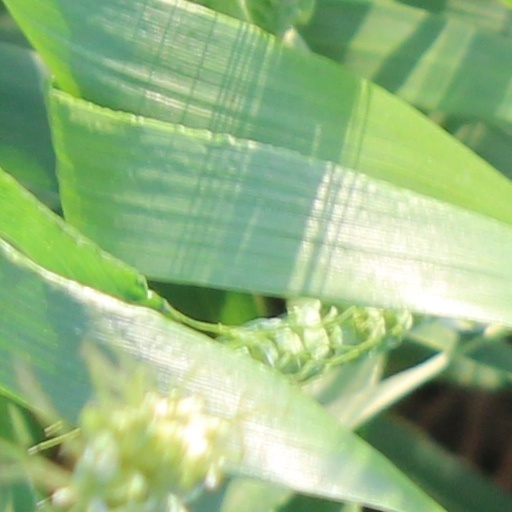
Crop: wheat